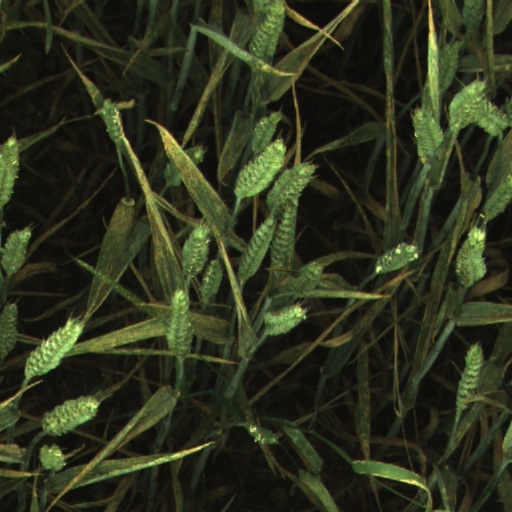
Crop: wheat